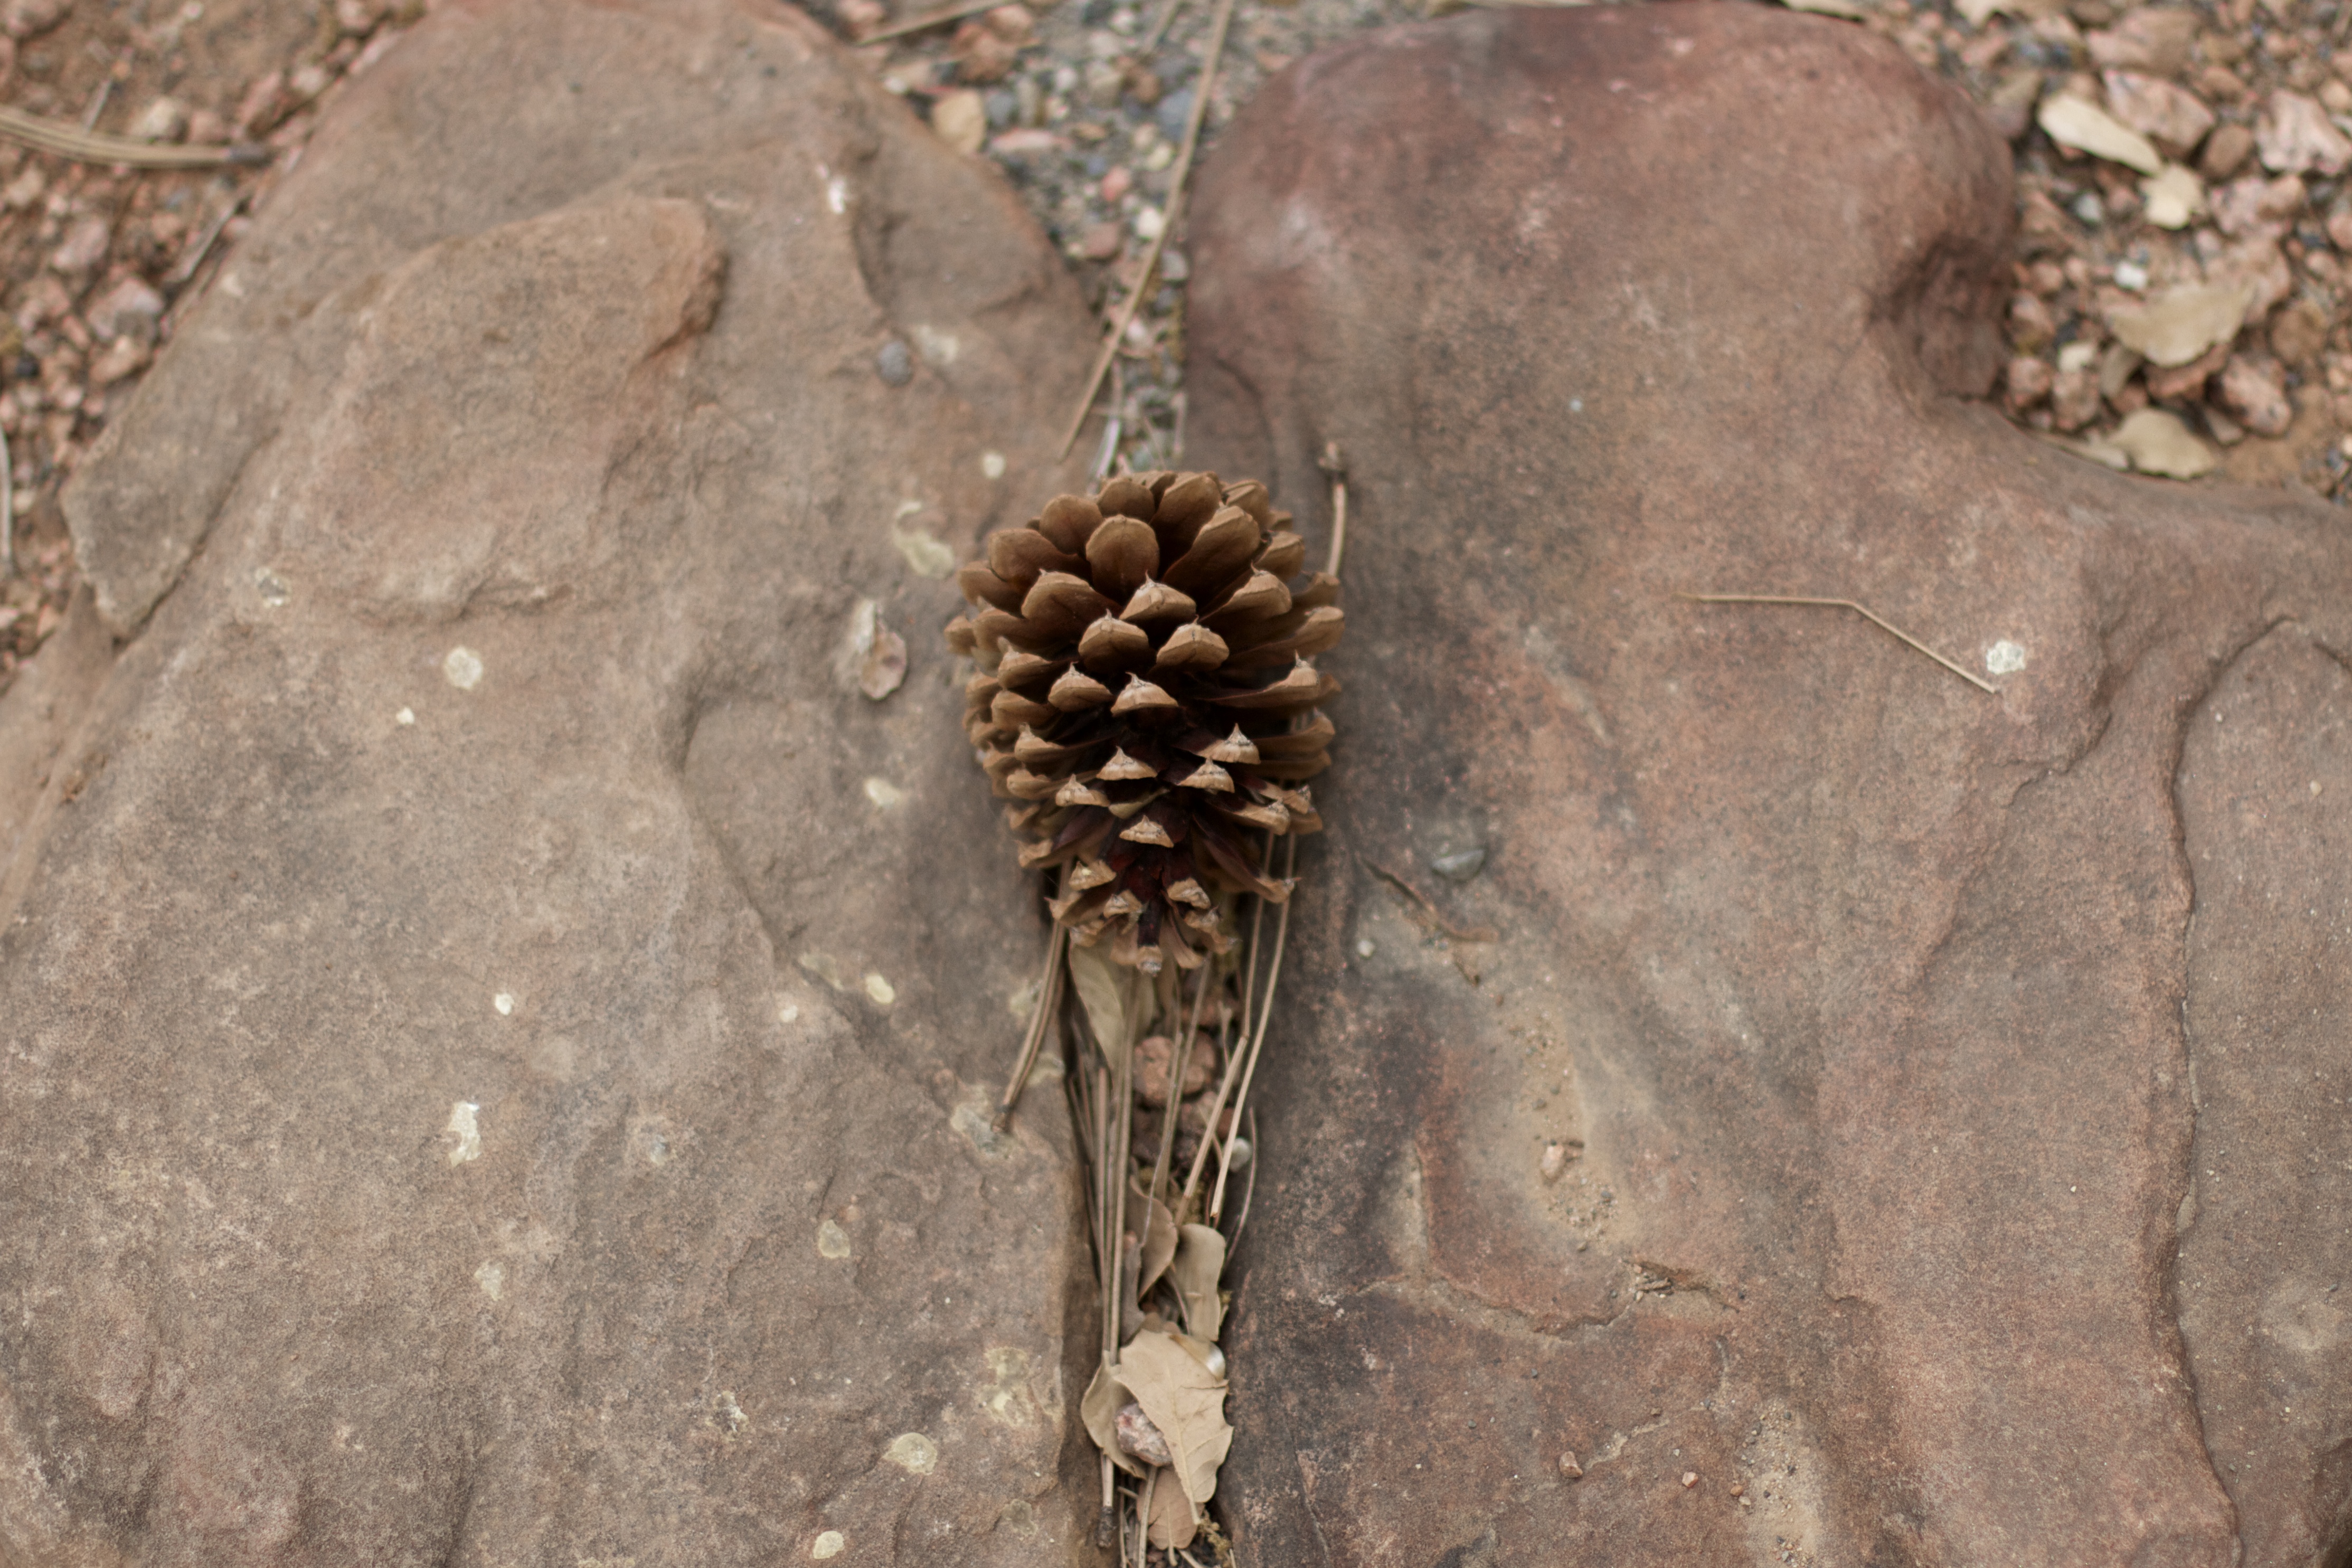
tree, plant, wood, leaf, flower, wildlife, soil, fauna, temple, carving